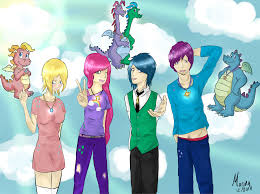
Portrait style: Cartoon Portrait